Brahmagupta's formula

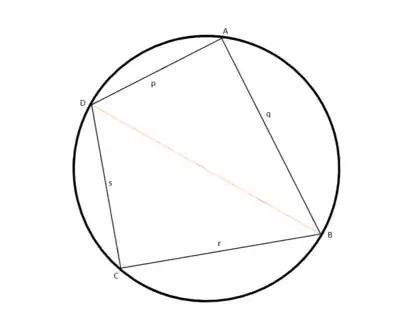

Here the notations in the figure to the right are used. The area of the convex cyclic quadrilateral equals the sum of the areas of and :